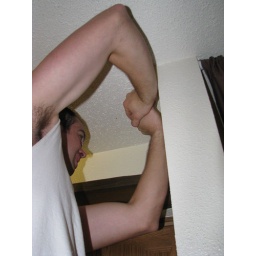
putting up new shelf in kitchen